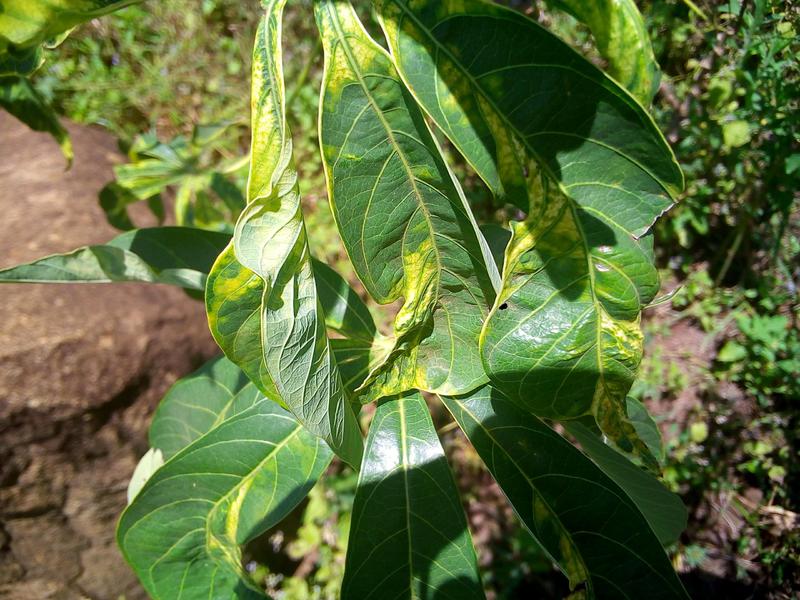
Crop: cassava
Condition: mosaic_disease